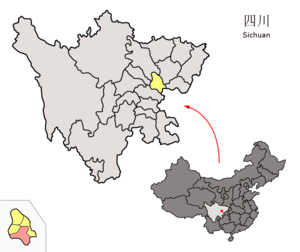
Le district de Chuanshan est une subdivision administrative de la province du Sichuan en Chine. Il est placé sous la juridiction de la ville-préfecture de Suining.
Le district d'Anju est une subdivision administrative de la province du Sichuan en Chine. Il est placé sous la juridiction de la ville-préfecture de Suining.